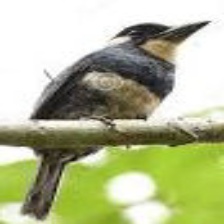
Species: BLACK BREASTED PUFFBIRD
Scientific name: NOTHARCHUS PECTORALIS